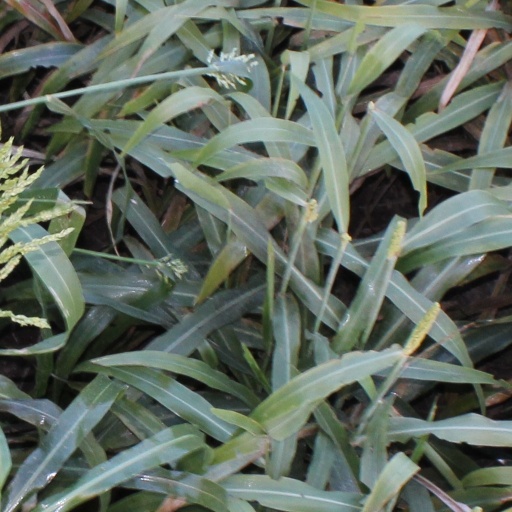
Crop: sorghum